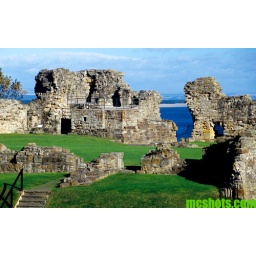
cardinal beaton lived in luxury at saint andrews castle